New Haven Symphony Orchestra

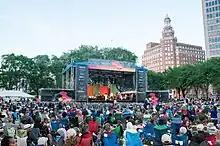
NHSO performing with Dianne Reeves on the New Haven Green. June 2014 at the International Festival of Arts and Ideas.

The New Haven Symphony Orchestra is an American symphony orchestra based in New Haven, Connecticut. The New Haven Symphony Orchestra gave its first concert on January 25, 1894 and is the fourth oldest orchestra in the United States. Today, the orchestra is made up of over 65 professionals, many of whom live and work in the Greater New Haven area. The NHSO is currently directed by Music Director Alasdair Neale.